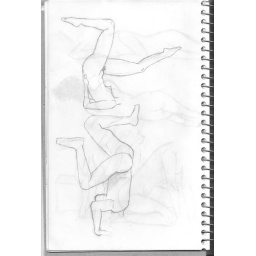
Sketch of a male and female in unnatural positions, to study anatomy.